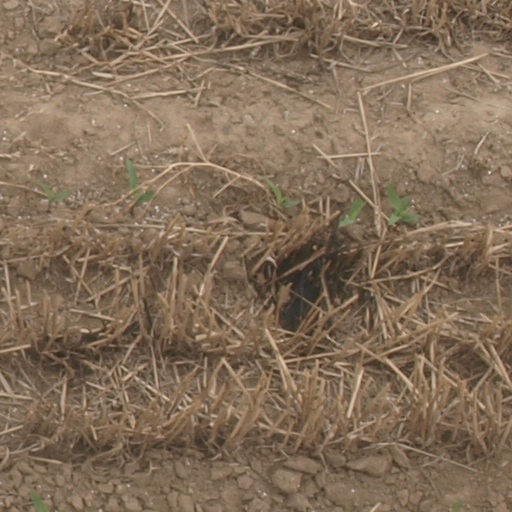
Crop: maize; corn